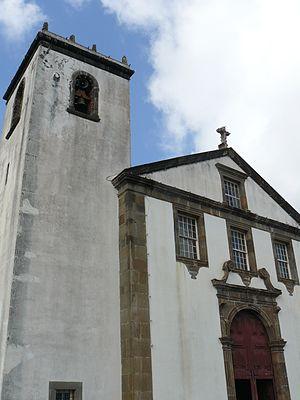
São Jorge est une freguesia portugaise située dans la ville de Santana, dans la région autonome de Madère. Sa superficie est de 18,30 km² et sa population de 1 610 habitants. Densité : 88,0 h/km².